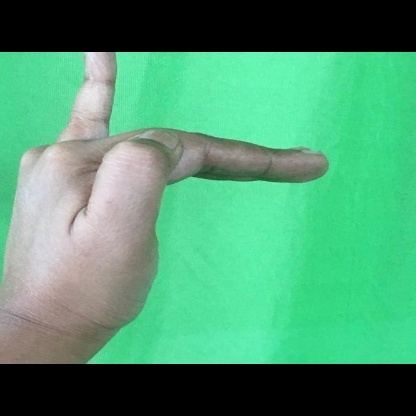
Mudra: Hamsapaksha